Bertha Beckmann

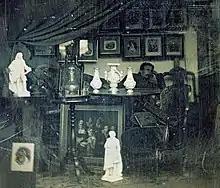
A photograph by Wehnert-Beckmann of her studio c. 1850

Her work combines a human approach with high levels of technical and artistic quality. Specializing in portraits, her most impressive works are those of children. Her interest in technical innovations, her use of modern advertising methods and her sense of business all contributed to her outstanding success as a photographer.